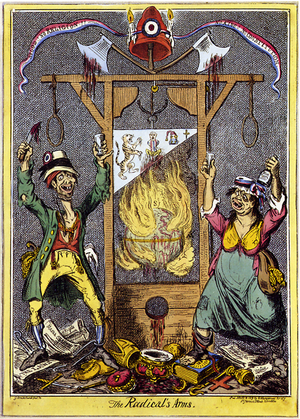
Terrorregimet
George Cruikshanks De radikales våben fra 1819 er en satirisk fremstilling af det franske rædselsregime under Robespierre. Ingen gud! Ingen religion! Ingen konge! Ingen grundlov! står der på banneret over guillotinen.
Terrorregimet eller "rædselsherredømmet" under den franske revolution varede fra september 1793 til juli 1794. Andre mener, det allerede begyndte i 1792 med Septembermassakrerne eller endda så tidligt som juli 1789 med de første drab under revolutionen.